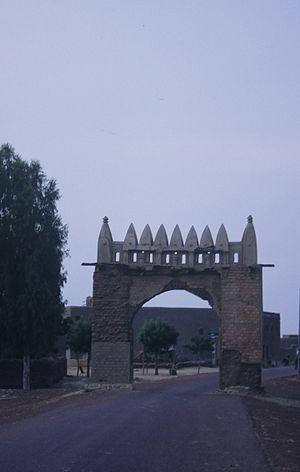
Djenné est une ville et une commune du Mali, chef-lieu du cercle de Djenné située dans la région de Mopti, à 574 km par la route de la capitale Bamako située à l'ouest. Djenné est à la charnière entre le monde nomade et le monde sédentaire. Elle est située à 130 km de Mopti, et à 500 km par voie fluviale de la ville caravanière de Tombouctou à laquelle elle est liée commercialement.